Florida State Road 500

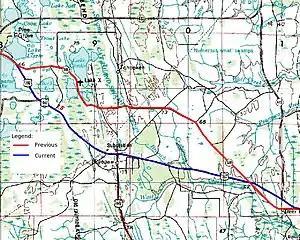
A former alignment of US 192 that was once part of SR 500 (red).

State Road 500A (SR 500A) is a short signed state highway in Tavares, in Lake County, Florida, connecting US 441 (SR 500) with SR 19. Other alignments have existed, including Lake County's CR Old 441, CR 500A in Orange County, between SR 19 and US 441 through Tavares, Eustis and Mount Dora; and a former section of US 192 in eastern Osceola County. Old USGS maps show the abandoned section of the Kissimmee Highway between Lake Conlin (also known as Lake X) and Deer Park having been SR 500A at some point.